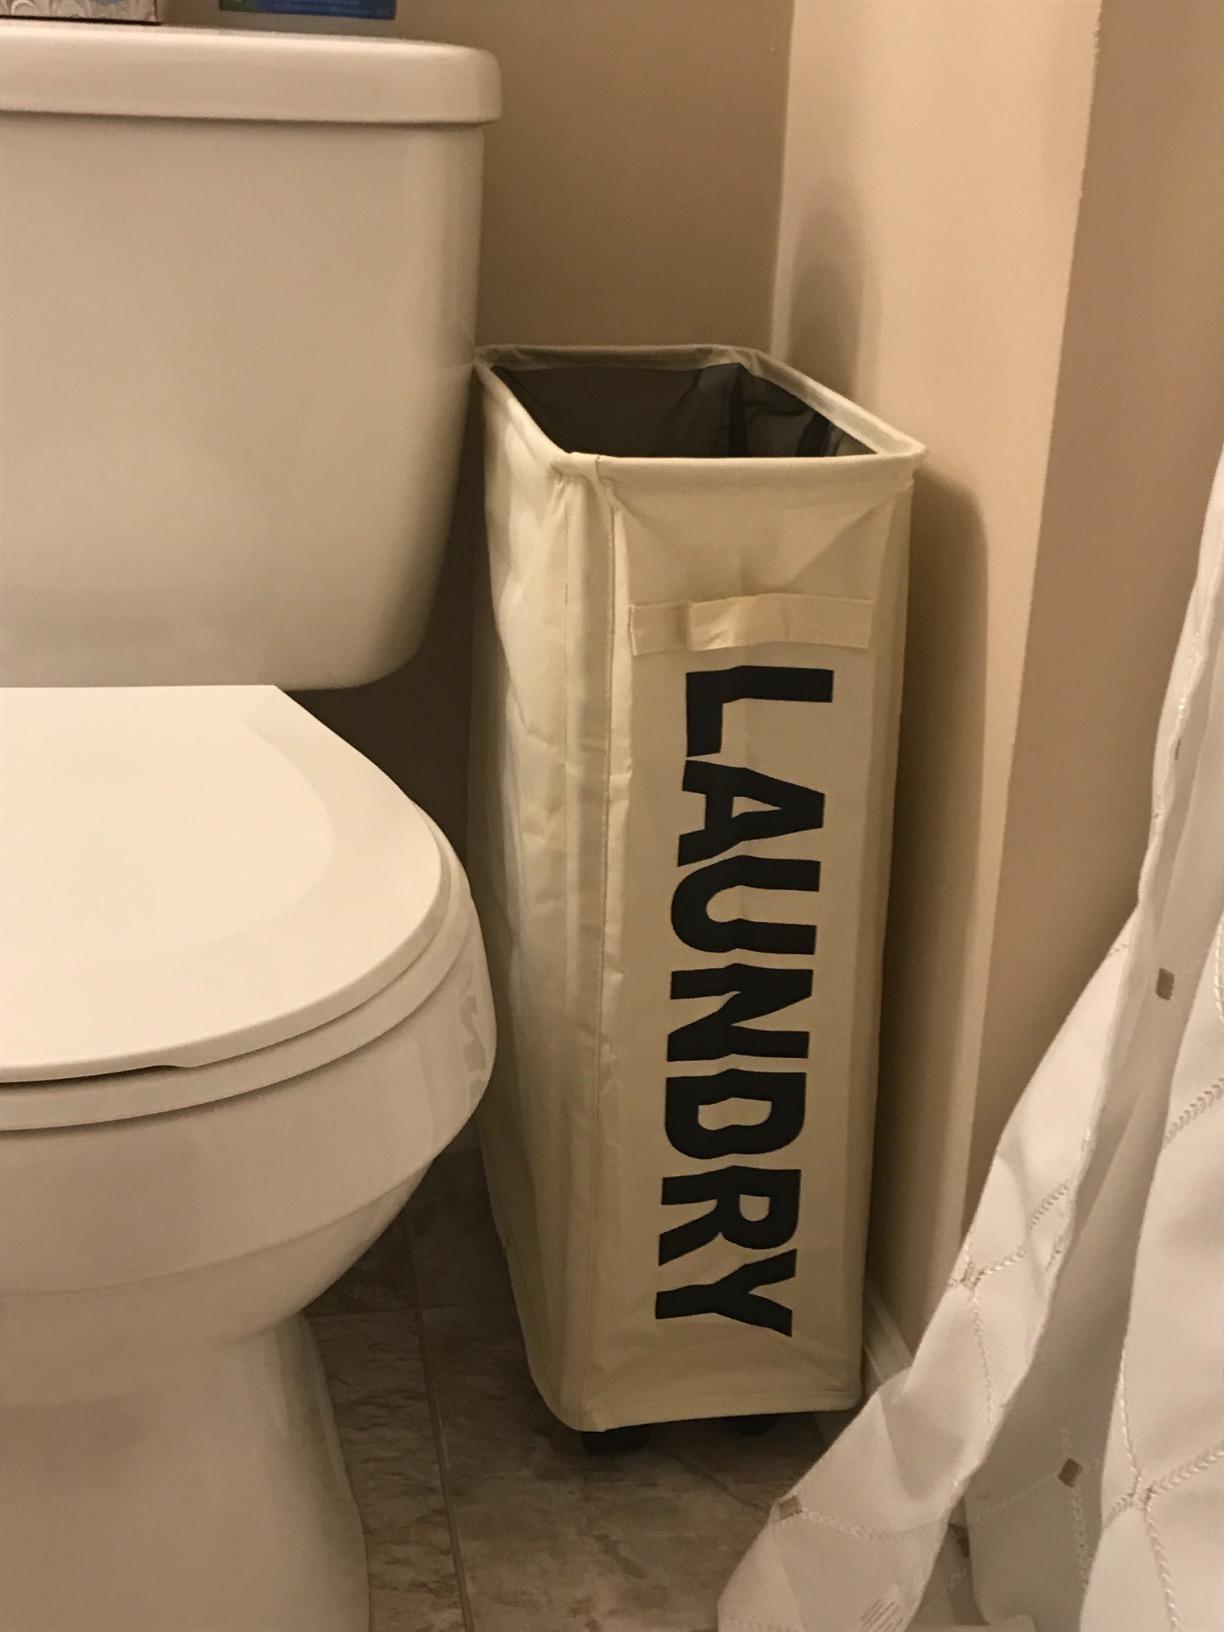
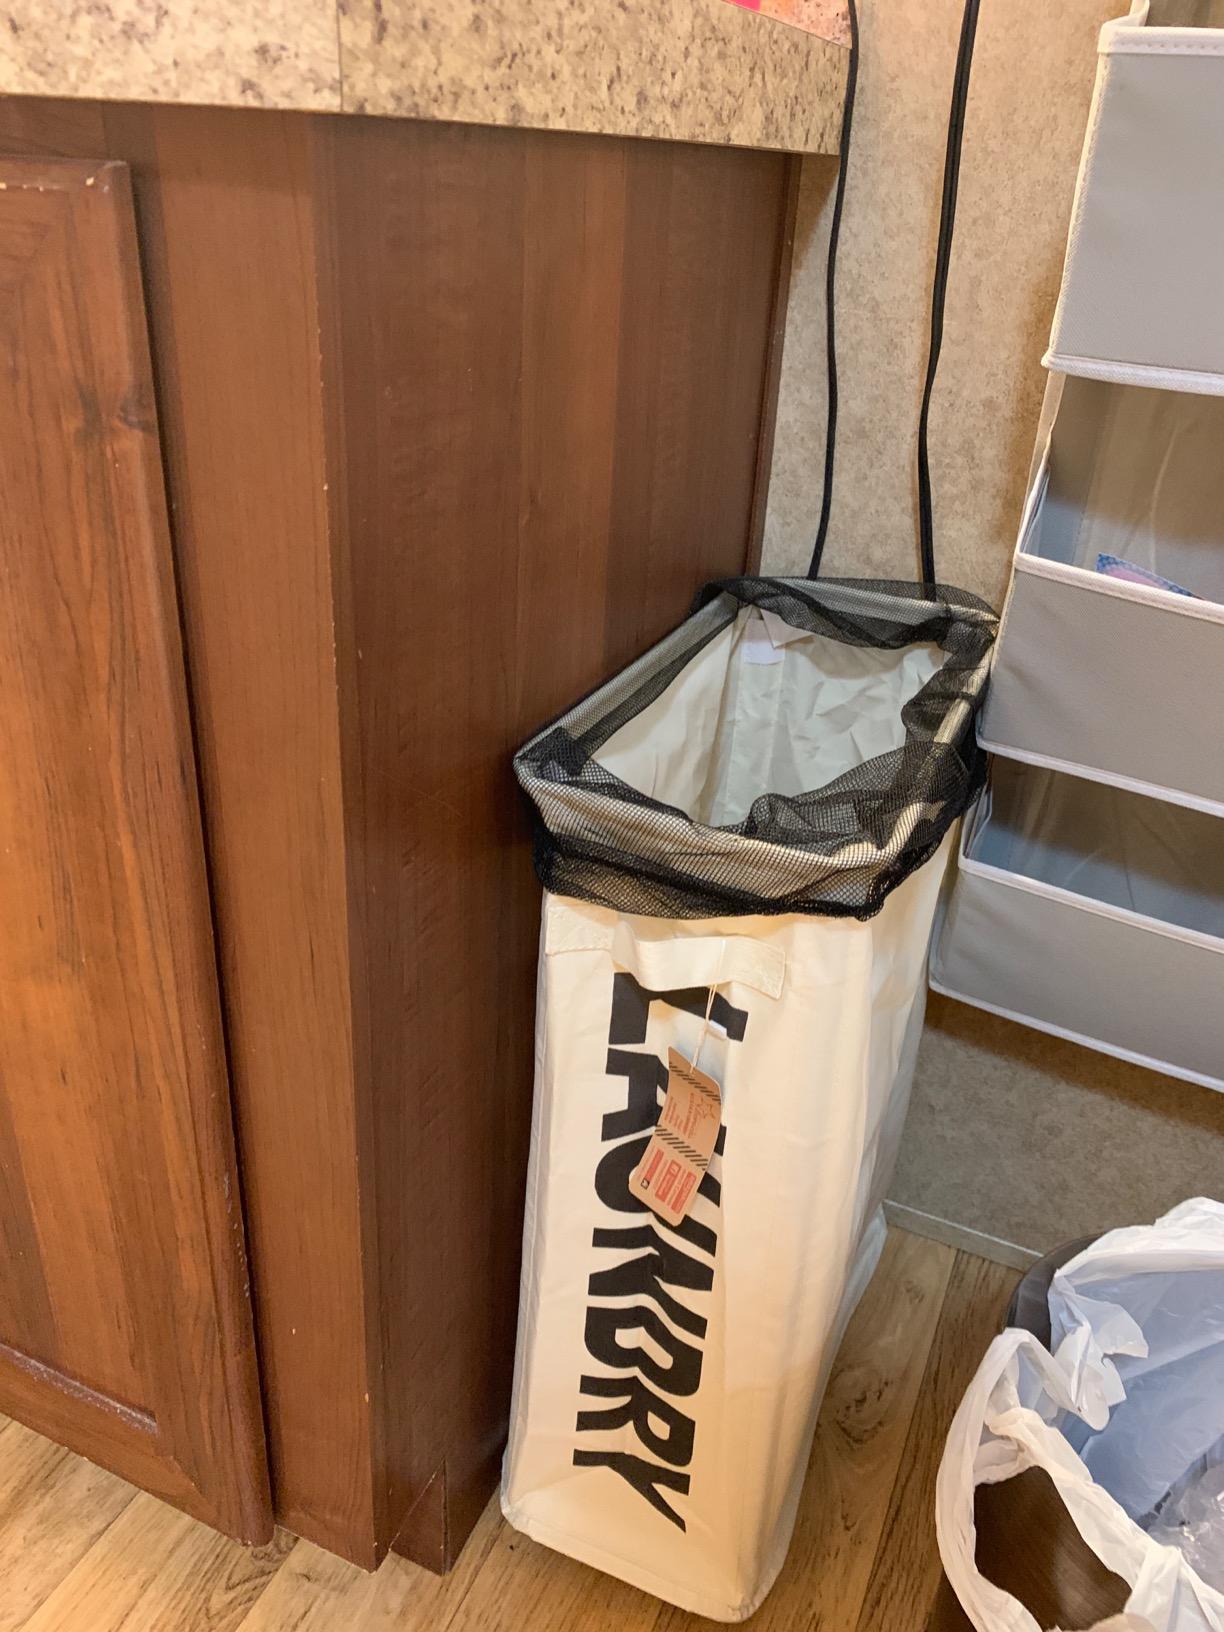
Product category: items_hamper
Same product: yes